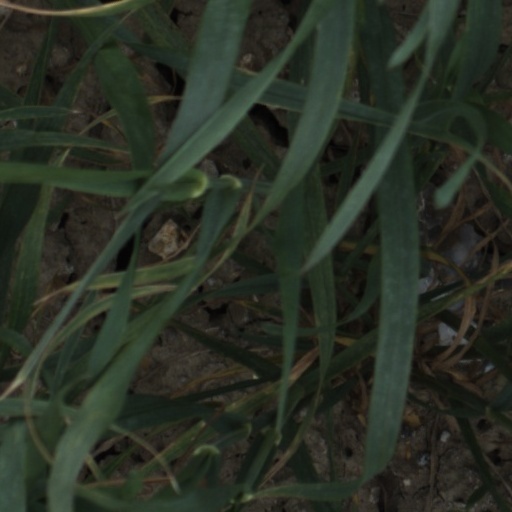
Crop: wheat